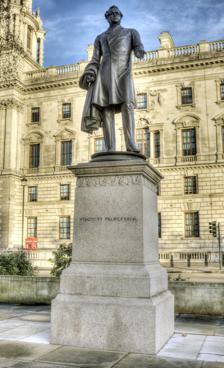
Building: Statue of Lord Palmerston, Parliament Square
Country: United Kingdom
Year built: 1876
Statue by Thomas Woolner in London Statue of Lord Palmerston The sculpture in 2006 Artist Thomas Woolner Year 1876 ( 1876 ) Medium Bronze Subject Lord Palmerston Designation Grade II listed Location Parliament Square, London Coordinates 51°30′03″N 0°07′38″W / 51.50091°N 0.12709°W / 51.50091; -0.12709 The statue of Lord Palmerston is an outdoor bronze sculpture depicting Henry John Temple, 3rd Viscount Palmerston , located at Parliament Square in London , United Kingdom. The statue, sculpted by Thomas Woolner and unveiled in 1876, stands on a granite pedestal. It is Grade II listed. References